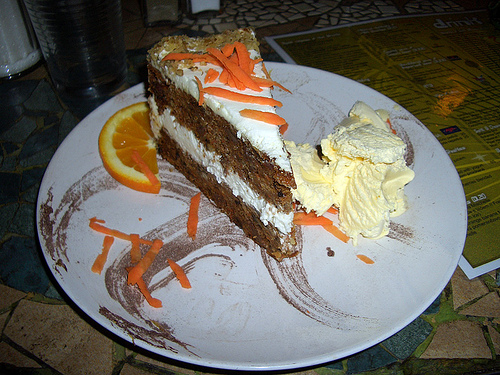
user: Given an image and a question. Answer the question in a short answer. Question: What category of food is this? Short Answer:
assistant: dessert